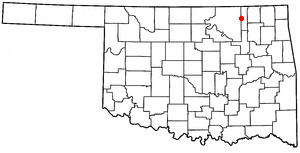
Bartlesville est une ville américaine, siège du comté de Washington dans le nord de l'Oklahoma. La population de la ville était en 2000 de 34 748 habitants.